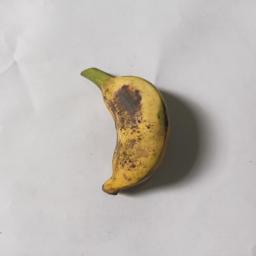
Banana variety: Bangla Kola